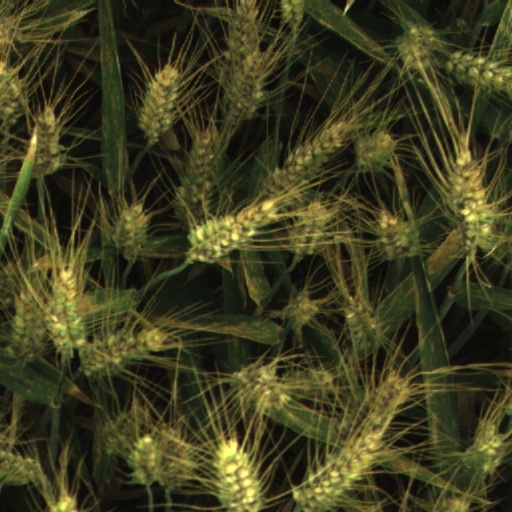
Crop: wheat